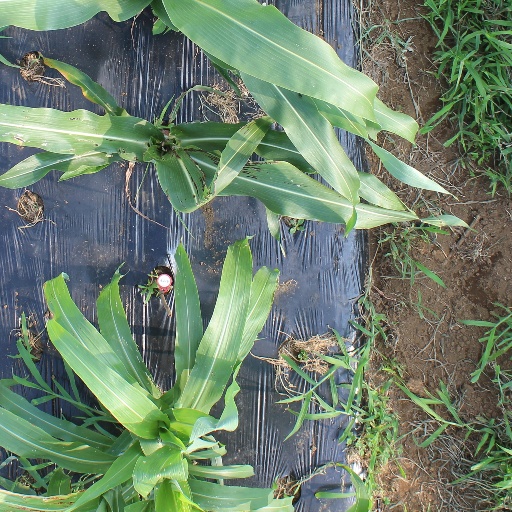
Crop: sorghum